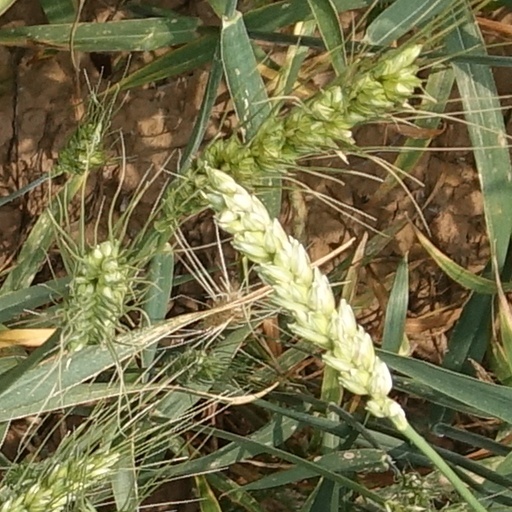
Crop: wheat